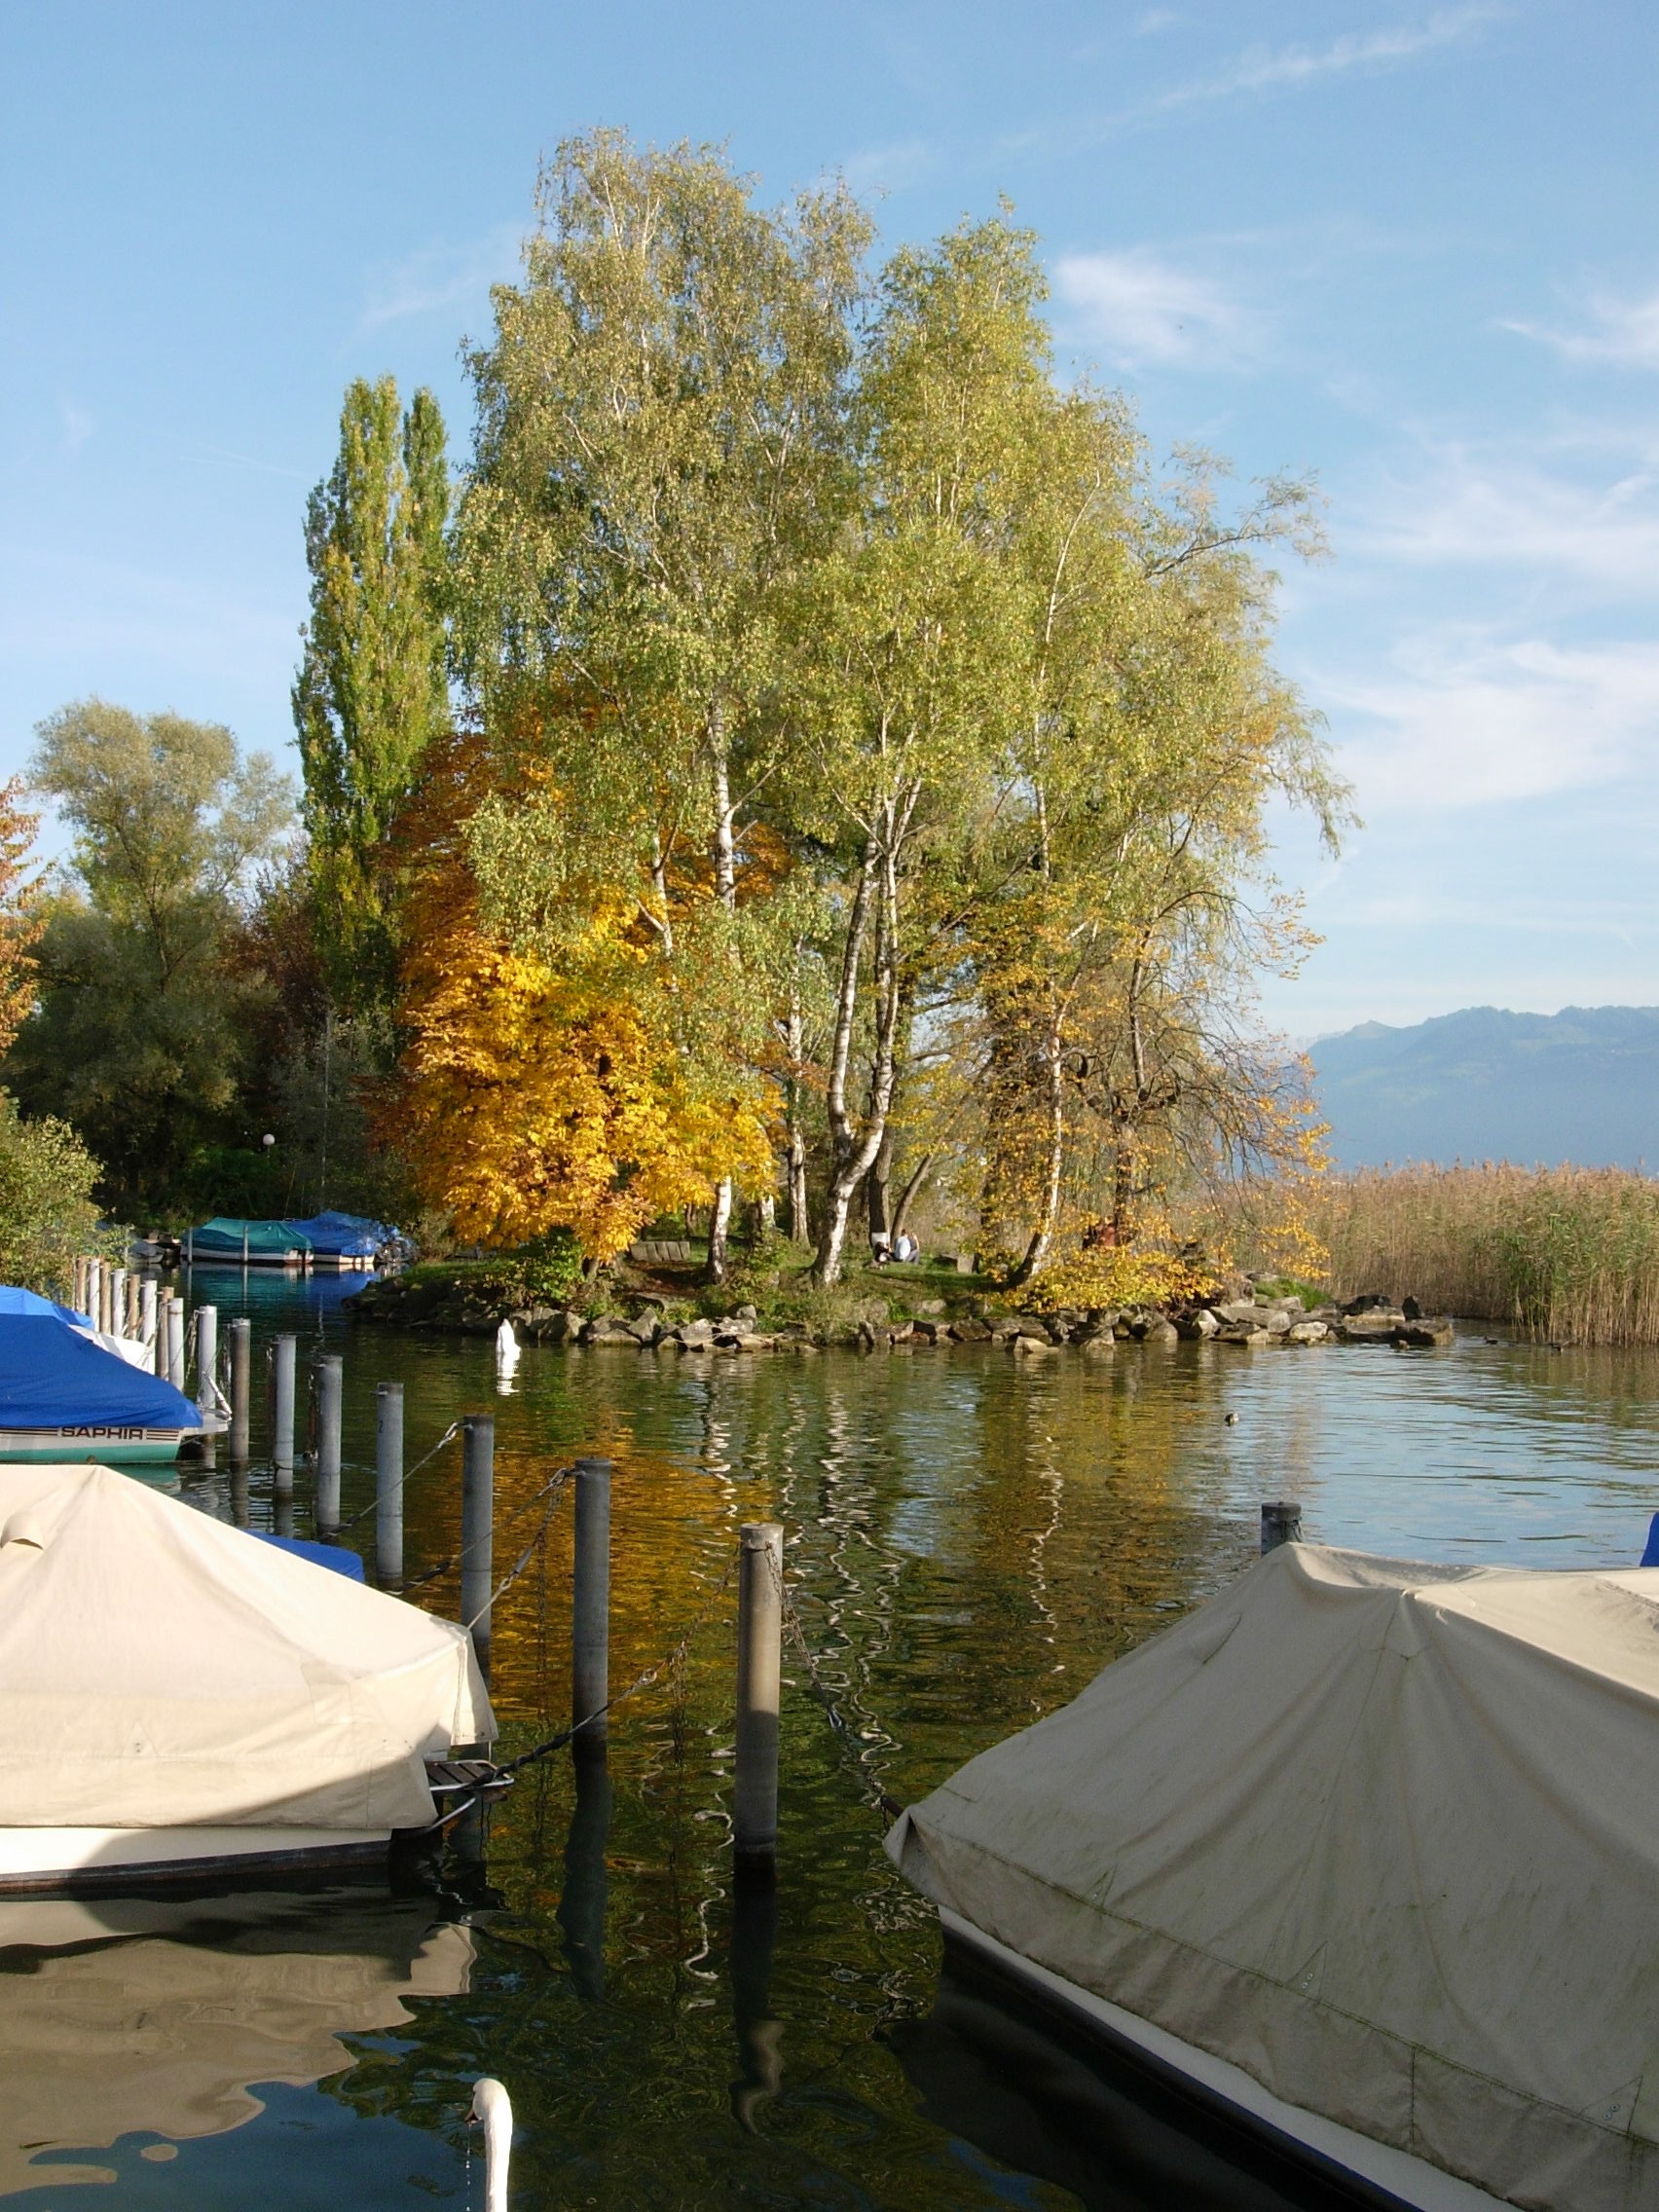
tree, water, lake, river, reflection, vehicle, autumn, port, season, waterway, boating, switzerland, lake zurich, rapperswil, woody plant, upper lake